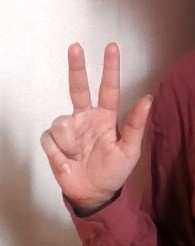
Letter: al